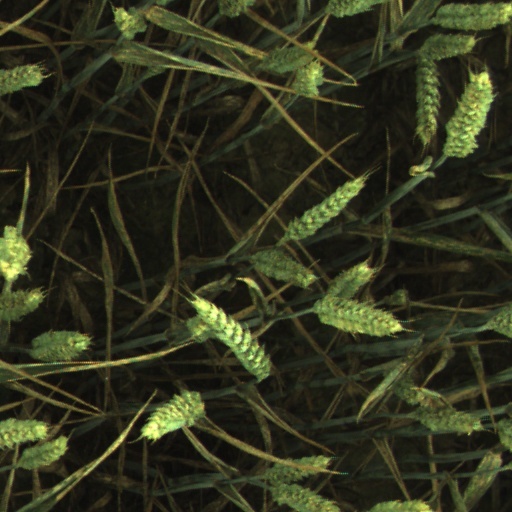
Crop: wheat